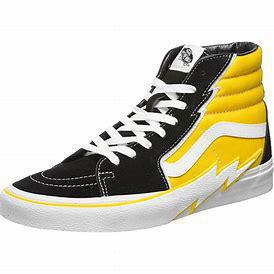
Brand: Vans
Model: UA SK8 Hi